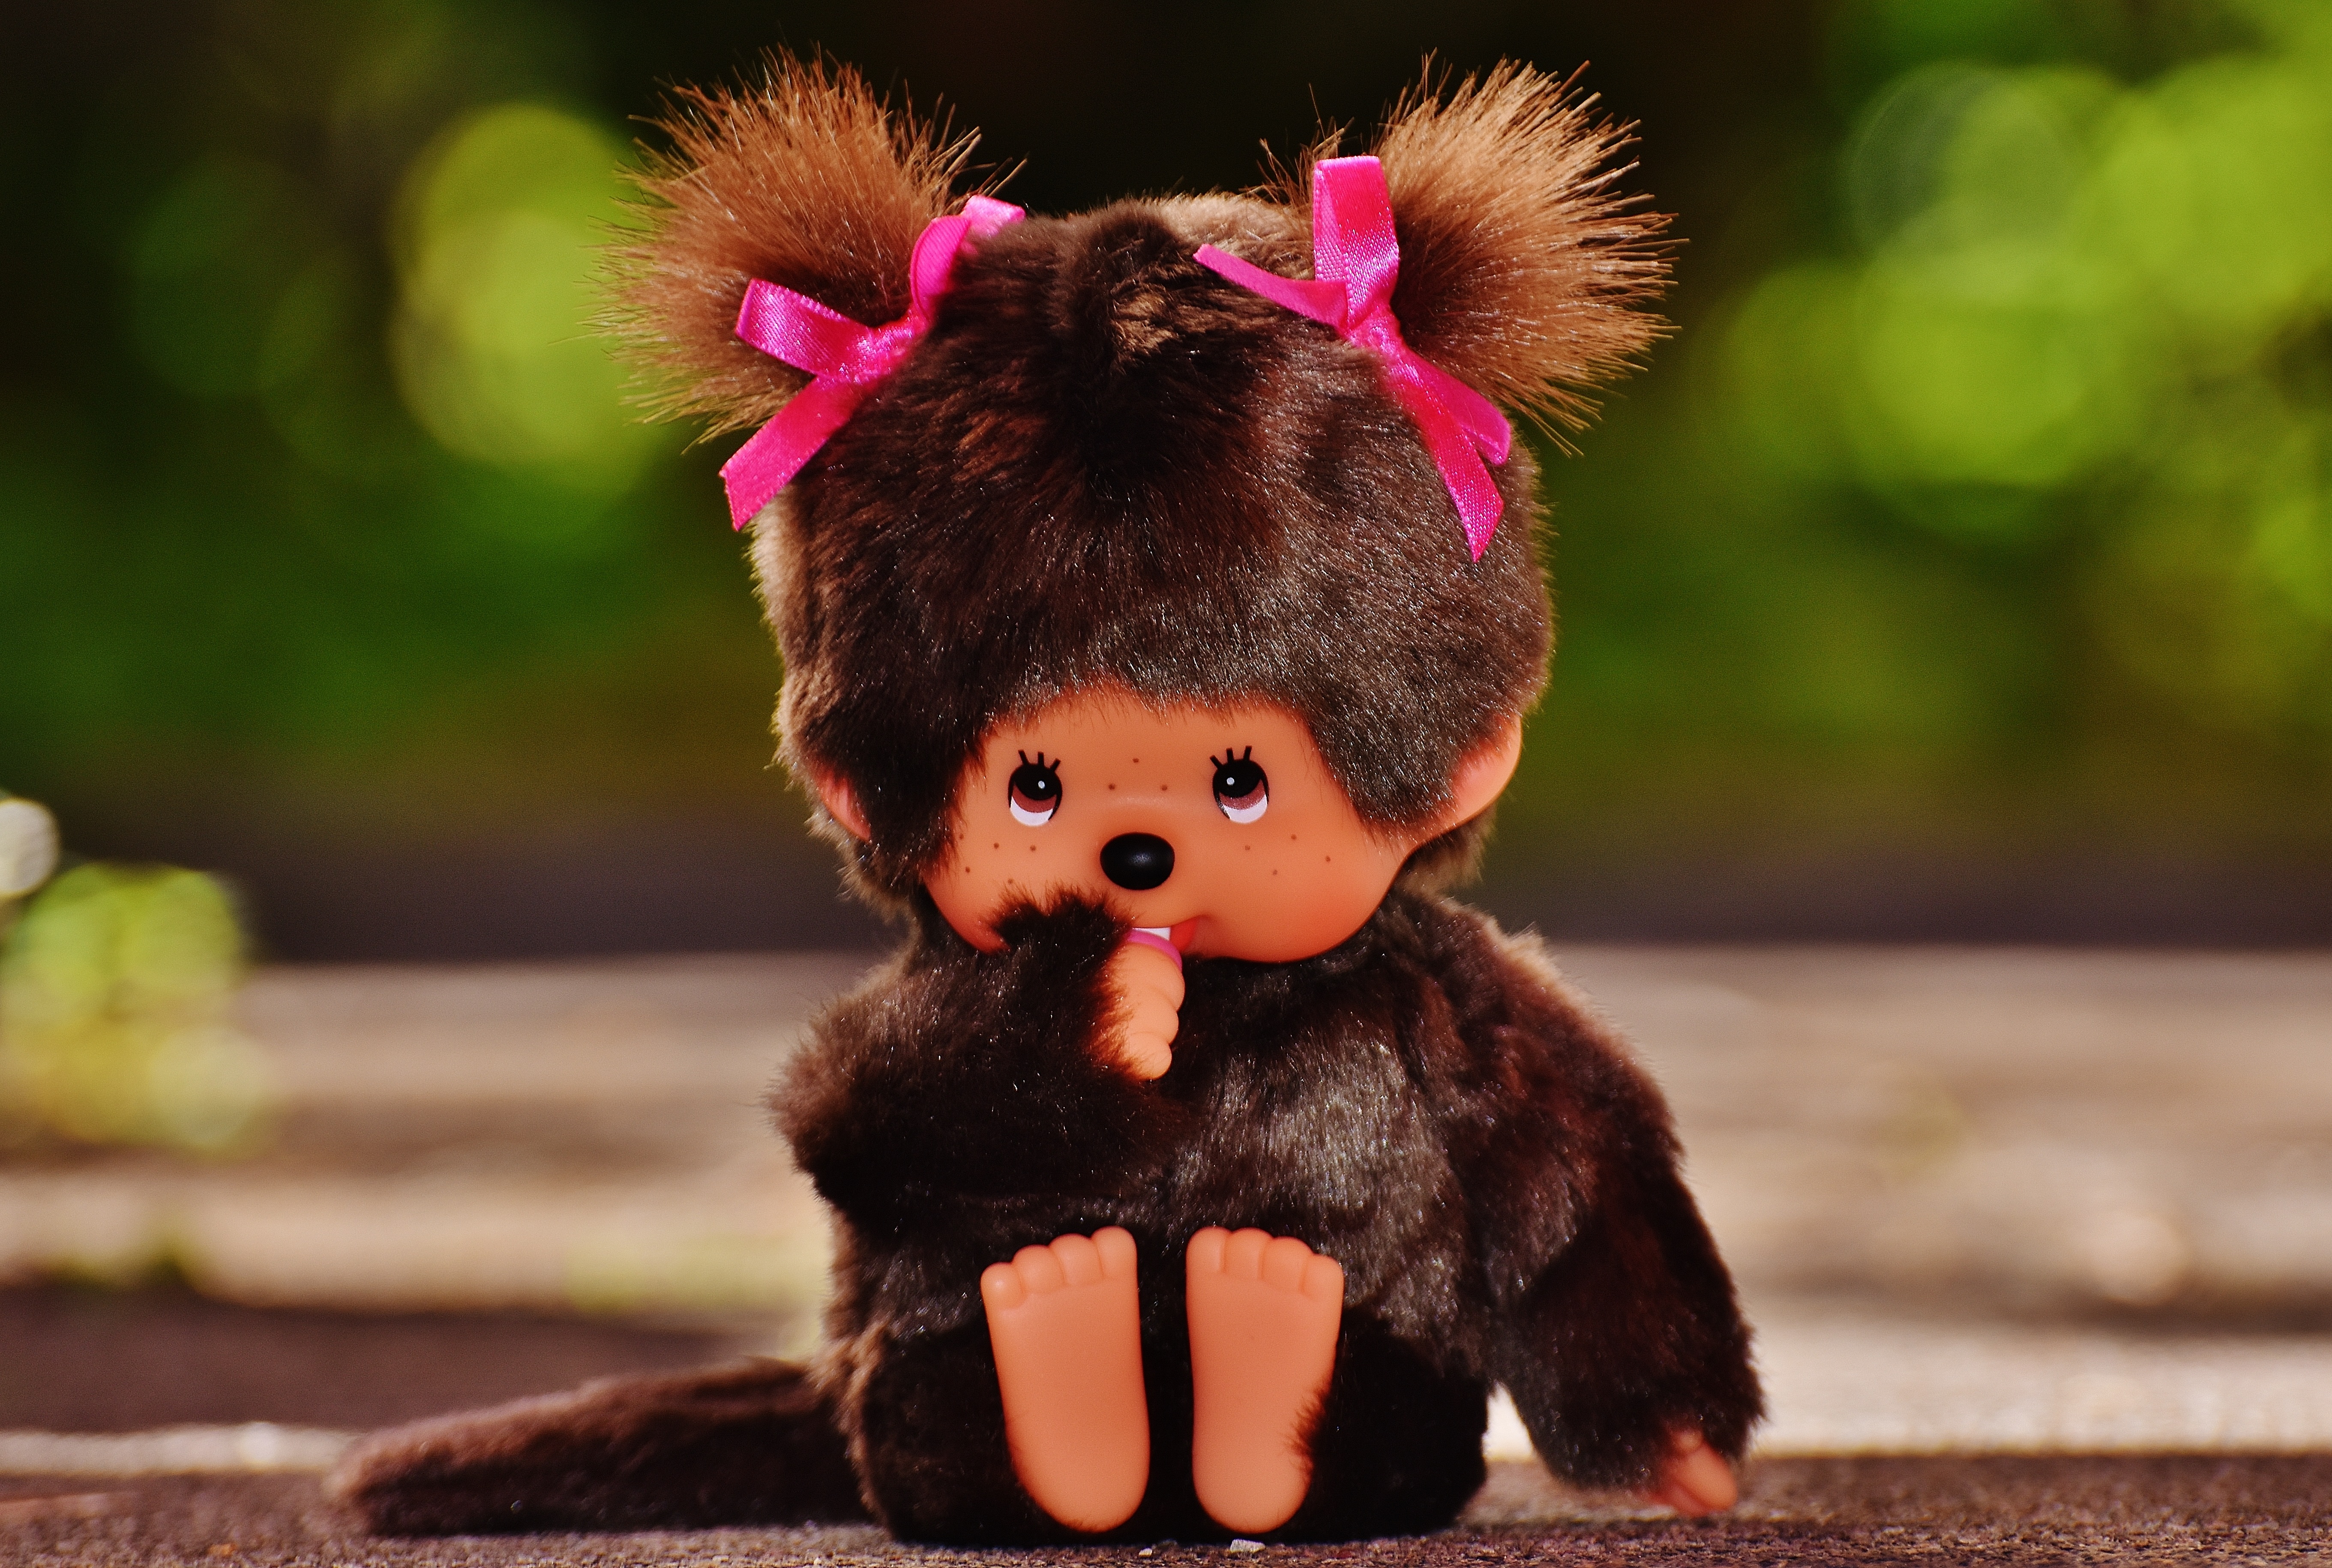
sweet, cute, bear, toy, teddy bear, textile, children, fun, toys, funny, cult, soft toy, monchhichi, stuffed toy